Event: Nepal Earthquake
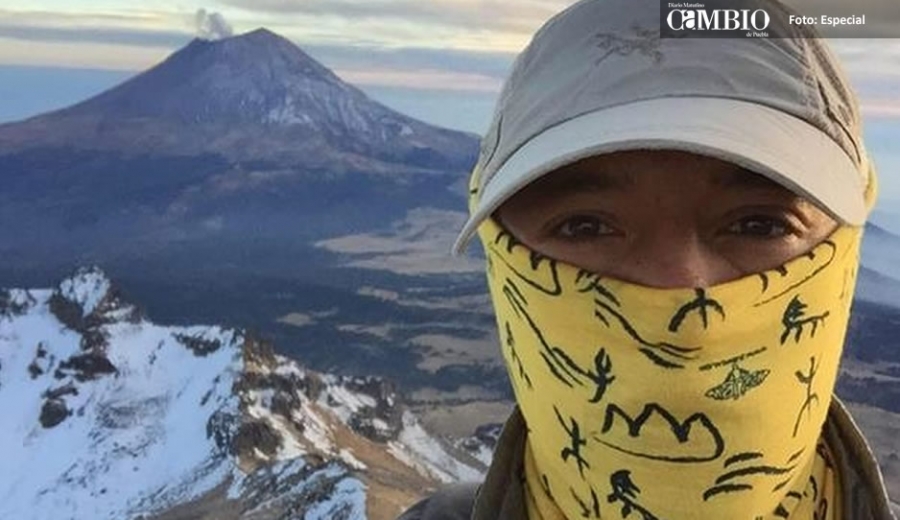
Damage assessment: no_damage